Sexual selection in spiders

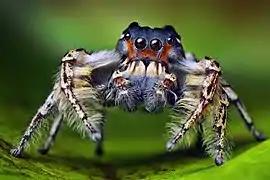
"Phidippus putnami" male

Mate choice is typically displayed by females, but males can be choosy as well. Traits associated with winning competitive bouts are more likely to be chosen by females. As body size effects male-to-male competition, females will choose the male with the more efficient body size. A Wolf spider, "Schizocosa floridana", females assess males based on their ability to cope with a changing environment, observing the way males adapt to differences in food availabilities at different times. Males who are able to adapt to the changes in food availability are well conditioned and usually show courtship displays such as tapping on their forelegs and waving. females choose the males who express these courtship displays and are larger in size based on predictions of the males foraging past.